Answer in natural language. Which point is closer to the camera taking this photo, point B  or point C? Choose between the following options: C or B
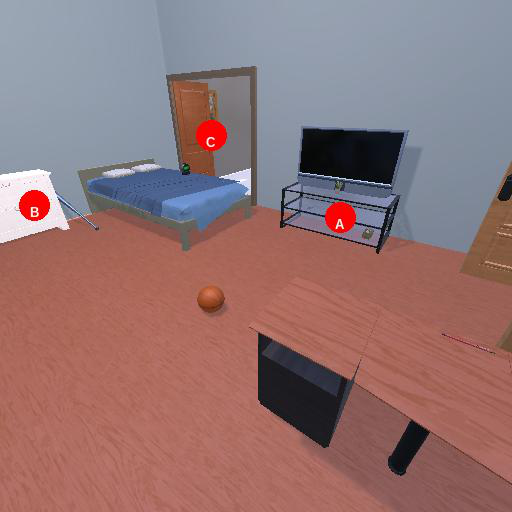
<answer>B</answer>